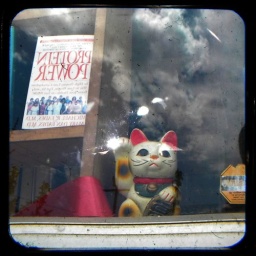
kitty in the window - ttv